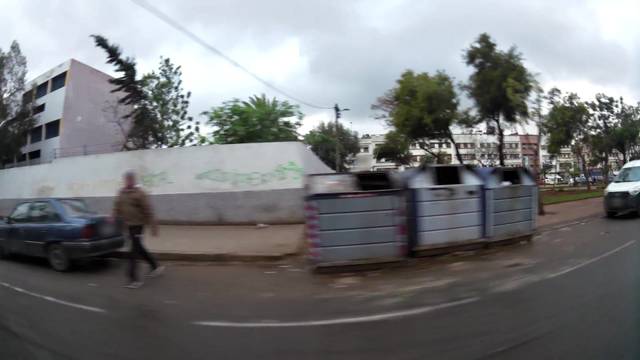
Region: Morocco
Coordinates: 33.563, -7.606